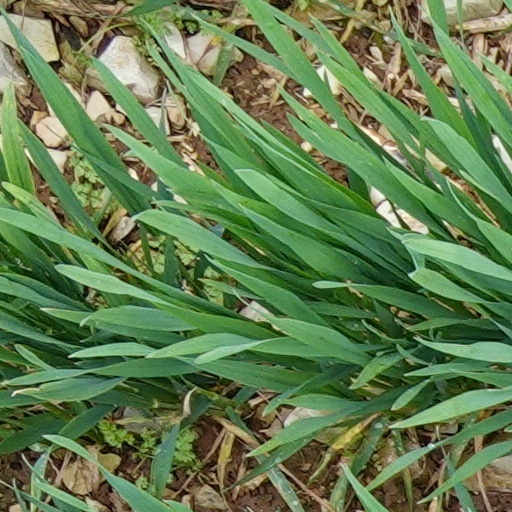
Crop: wheat